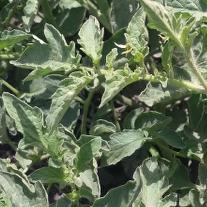
Crop: Tomato
Condition: healthy-leaf